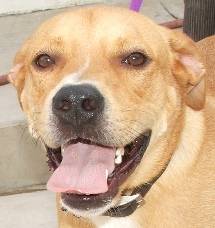
Label: dog